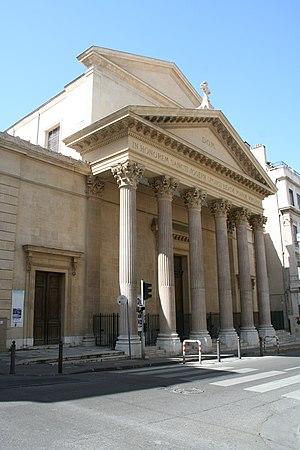
Eglise Saint-Joseph à Marseille située au N°126 de la rue Paradis.
Cet article recense les monuments historiques de Marseille, en France.
L'église Saint-Joseph est située au 126 rue Paradis, dans le 6ᵉ arrondissement de Marseille. L'église et ses annexes sont classées au titre des monuments historiques par arrêté du 9 février 1999.